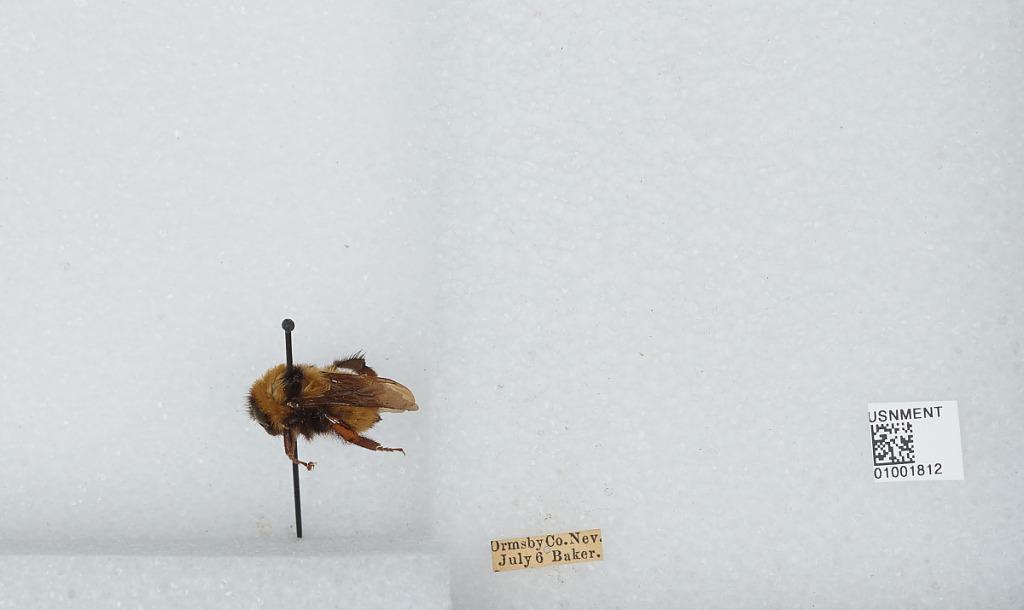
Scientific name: Bombus (Fervidobombus) fervidus fervidus (Fabricius)
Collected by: Baker
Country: United States
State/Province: Nevada
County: Ormsby
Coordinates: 39.1647, -119.776